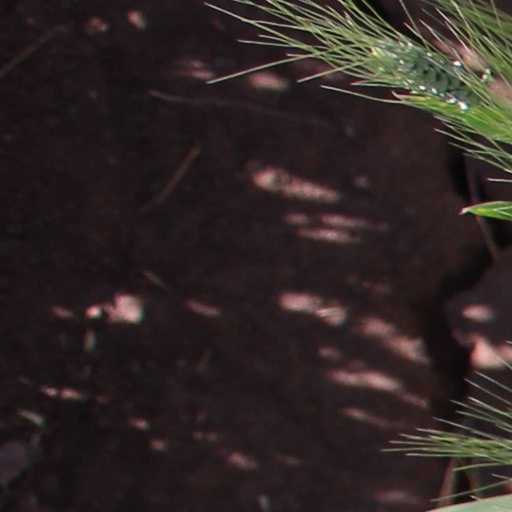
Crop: wheat